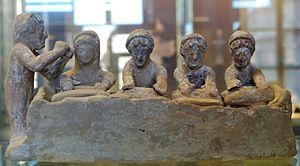
Boulangères au pétrin
De l'ancienne médecine ou L'ancienne médecine est un texte appartenant au Corpus hippocratique, ensemble de textes attribués à Hippocrate.
L'artisanat est en Grèce antique une activité économique importante mais largement dévalorisée, notamment parce qu'elle était censée être indigne d'un homme véritablement libre. Cependant, si les métèques et les esclaves étaient alors sans doute majoritaires parmi les artisans, on trouvait également nombre de citoyens dans les ateliers, notamment à Athènes, dont certains jouèrent un rôle économique et politique important du fait de leur richesse.